Manoj Sabharwal

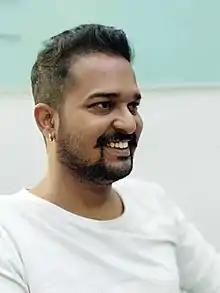
Sabharwal in 2020

Manoj Sabharwal (born 6 March 1985) is an Indian scriptwriter. He is one of the highest paid scriptwriters in the Indian television industry for non-fiction shows. He is currently producing multiple web series for ott platform and for television. Sabharwal also heads his own production house, "Creative Mafia Productions".